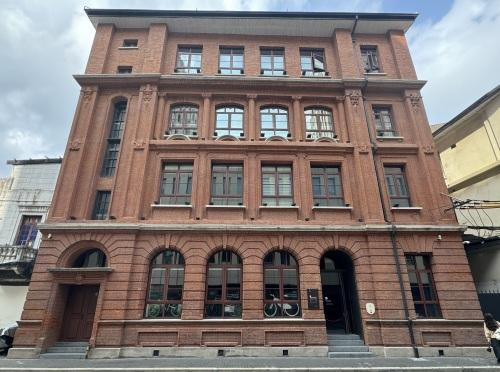
地标名称：永兴大楼
所在城市：上海市·黄浦区